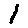
Label: 1